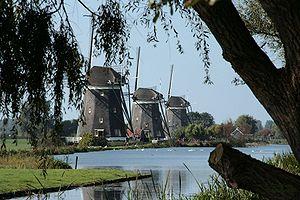
Un moulin de polder, également connu sous les termes de moulin de drainage, est un moulin à vent qui brasse de l'eau à partir d'une hauteur inférieure et avec un niveau plus élevé de résistance. Ce type de moulin est principalement présent dans les polders municipaux du centre et de l'ouest des Pays-Bas. Moins fréquemment, des moulins de polder ont été implantés sur quelques sites de Flandre, notamment à De Moeren, en Flandre-Occidentale.
En géographie, un marais désigne une couche d'eau stagnante, en général peu profonde, et envahie par la végétation aquatique ou herbacée. C'est une zone humide.